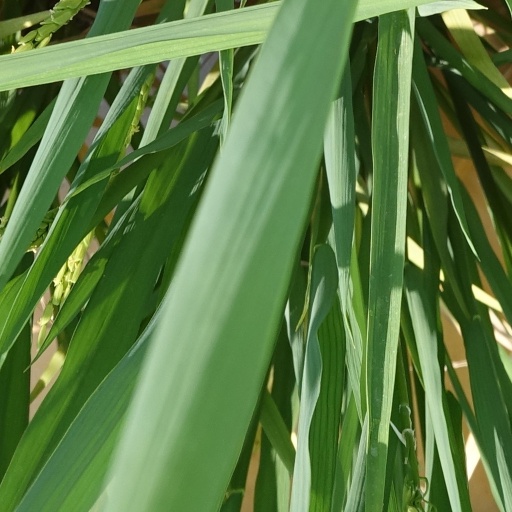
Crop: rice